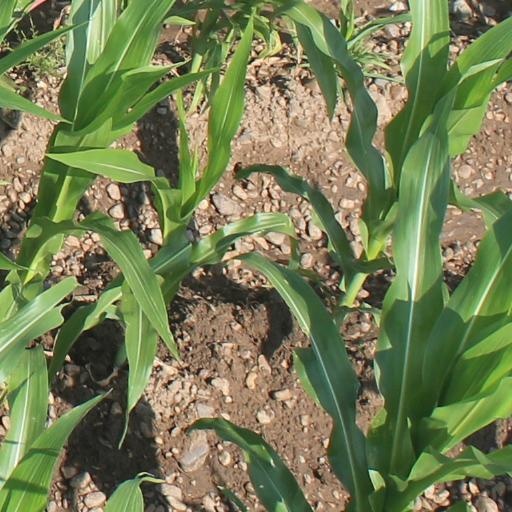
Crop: maize; corn